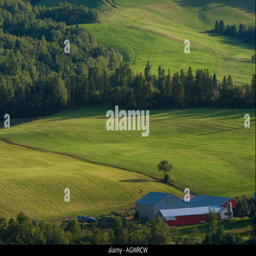
red barn on a dairy farm